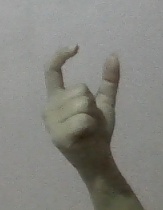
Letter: nun